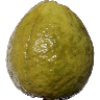
Label: Guava 1